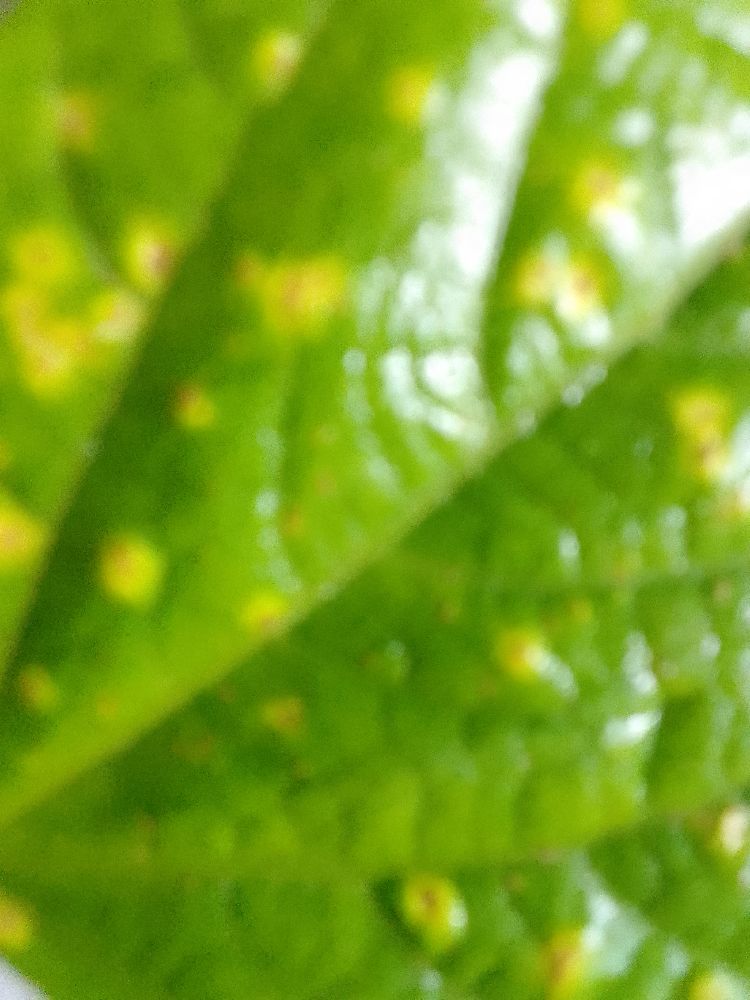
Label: rust